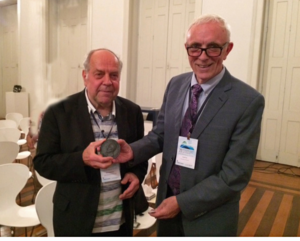
Craig Fraser (à droite) présentant la médaille Kenneth O. May à Eberhard Knobloch (à gauche) lors du 25ème Congrès International d'Histoire des Sciences et des Technologies à Rio de Janeiro en 2017.
Craig Graham Fraser est un historien des sciences canadien.
Eberhard Knobloch est un mathématicien et historien des sciences allemand.